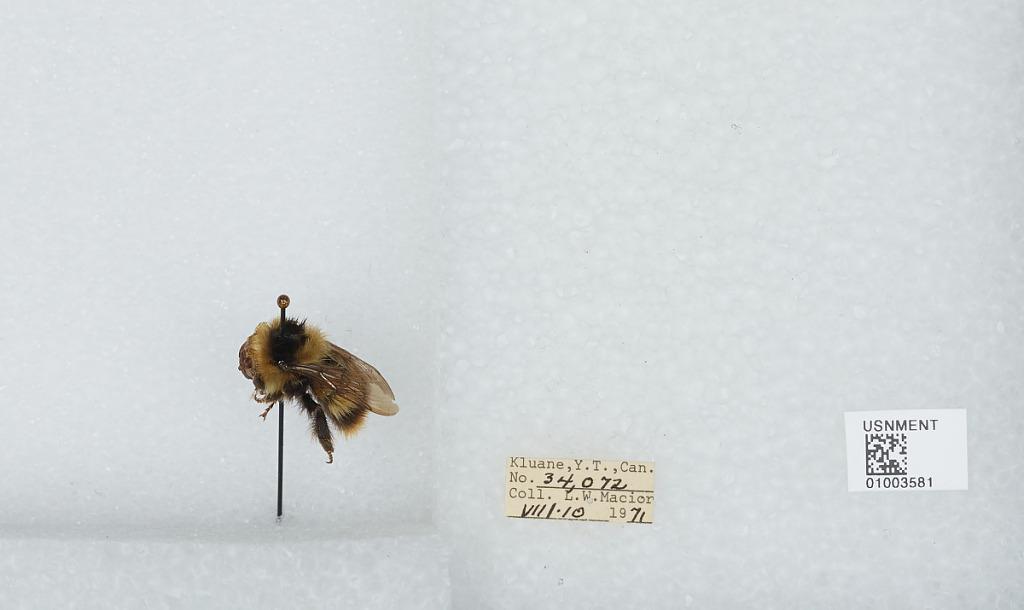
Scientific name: Bombus (Pyrobombus) frigidus Smith
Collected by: L. Macior
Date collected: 1971-8-10
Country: Canada
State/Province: Yukon Territory
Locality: Kluane
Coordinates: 60.75, -139.5